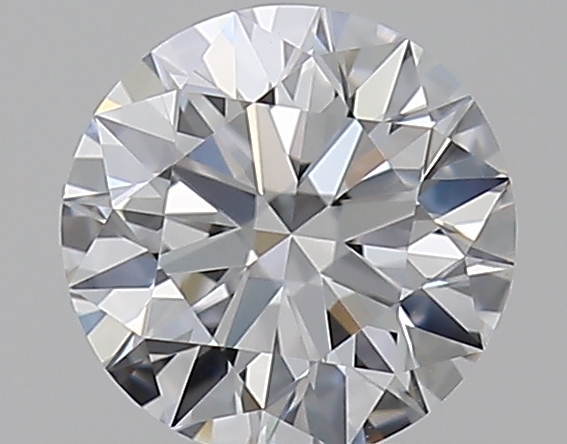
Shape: round
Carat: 0.5
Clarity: VS1
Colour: D
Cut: EX
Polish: EX
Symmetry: EX
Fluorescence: M
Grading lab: GIA
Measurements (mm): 5.1 x 5.12 x 3.13